John Callan

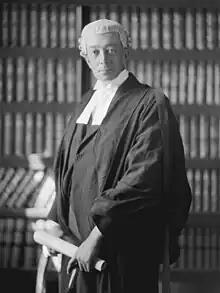
John Callan in 1934

John Bartholomew Callan (15 August 1882 – 12 February 1951) was a New Zealand judge. He was a Justice of the Supreme Court (now known as the High Court of New Zealand) (1935–51).